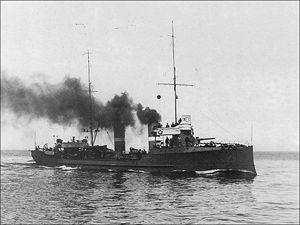
Pogranichnik (destroyer de Koltchak)
Alexandre Vassilievitch Koltchak, né le 4 novembre 1874 à Saint-Pétersbourg et fusillé le 7 février 1920 à Irkoutsk, est un officier de marine russe, océanographe et hydrographe, qui participa ou dirigea plusieurs explorations polaires, pour l’Académie des sciences de Russie. Il se distingue lors du siège de Port-Arthur, pendant la guerre russo-japonaise, notamment en coulant un croiseur japonais. Après la guerre, il est l’un des rénovateurs de la flotte russe et participe à la création de l’état-major général de la marine, l’équivalent de la Stavka. En 1916, du fait de ses actes d’héroïsme et de ses compétences, il devient le plus jeune vice-amiral de la Marine impériale et commande la flotte de la mer Noire.